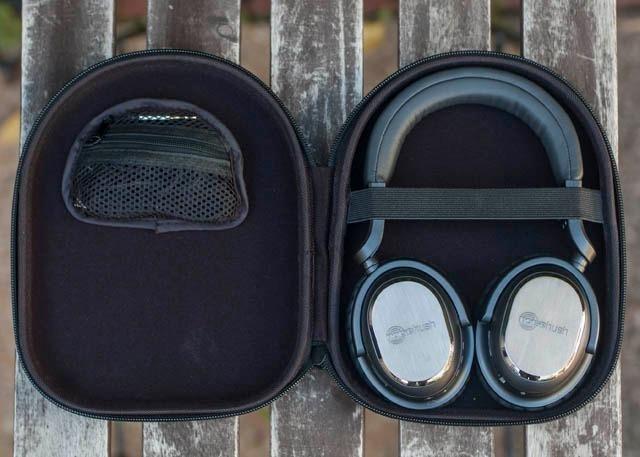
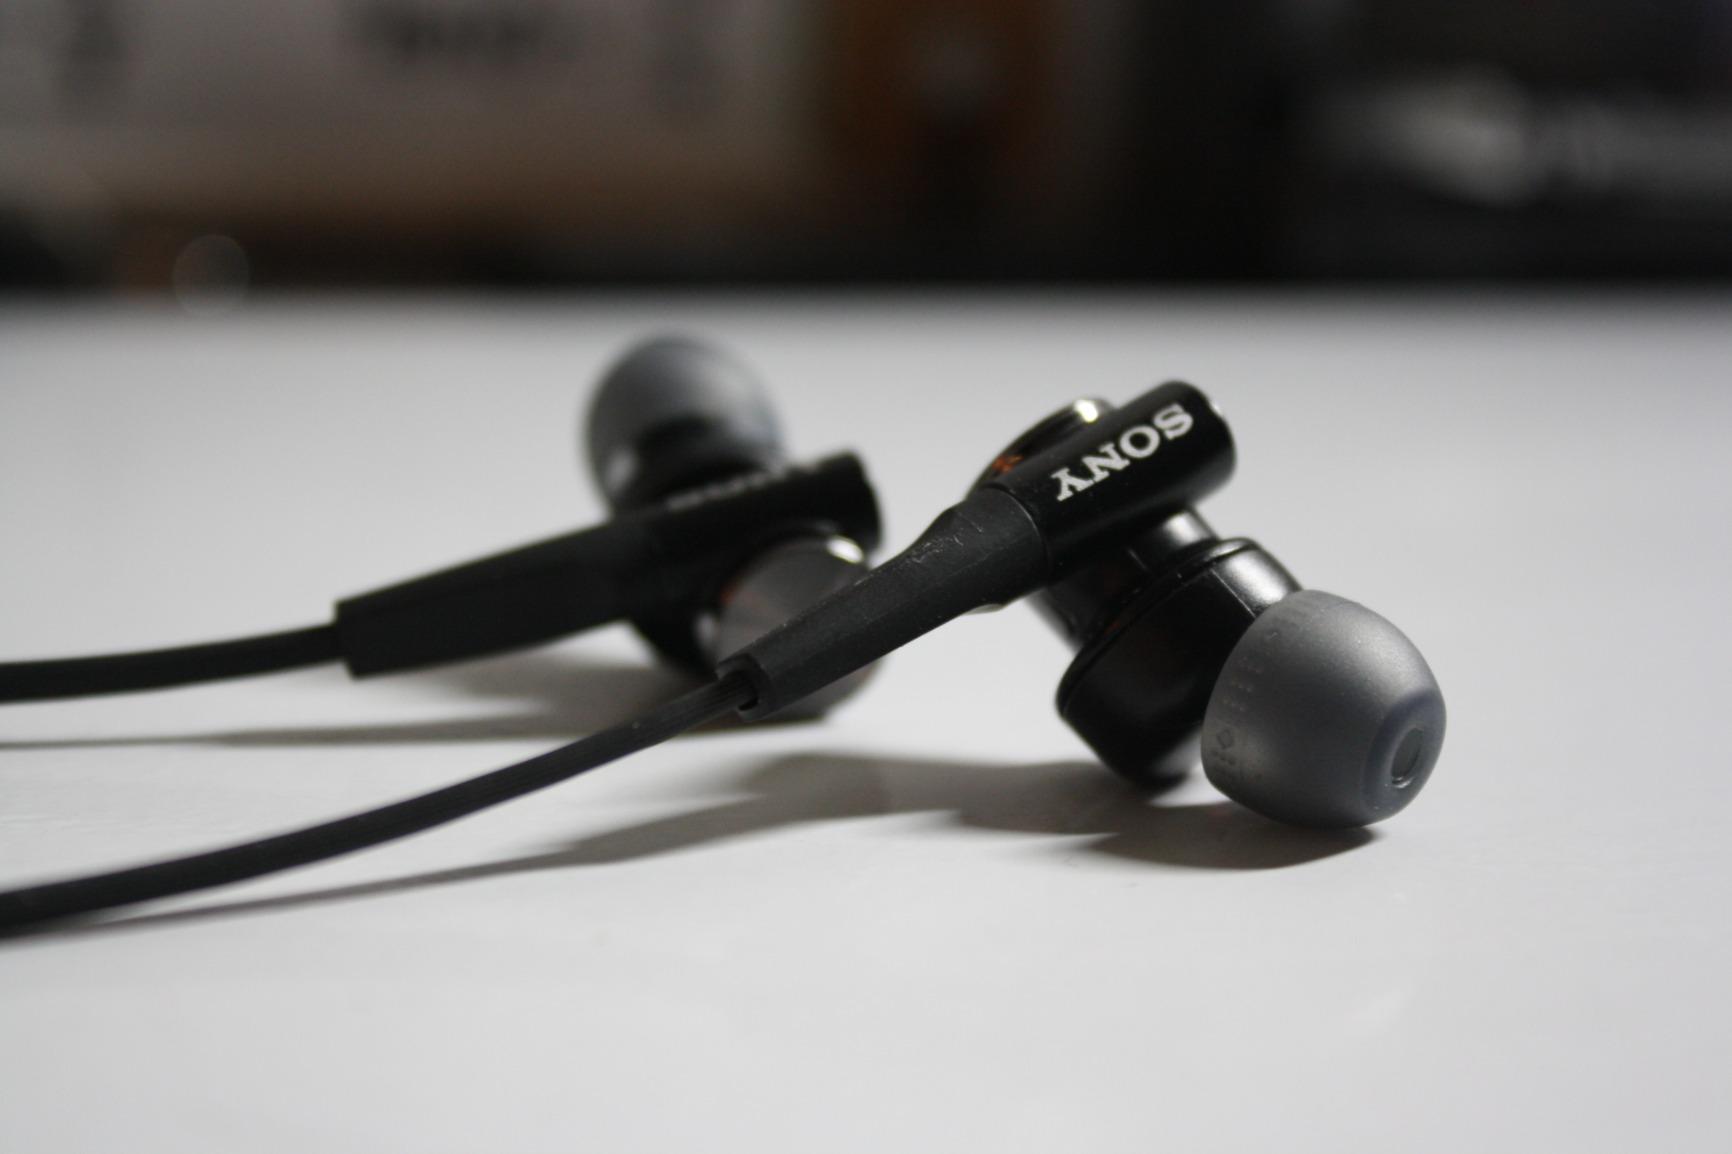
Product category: headphones
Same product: no